Varaha

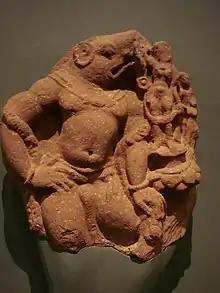
A 3rd century CE sandstone statue of Varaha holding his consort Bhumi, Art of Mathura, housed in LACMA.

The origin of Varaha is found in the Vedas, the oldest Hindu scriptures. Varaha is originally described as a form of Prajapati (who is equated to the god Brahma), but on evolved into the avatar of Vishnu in later Hindu scriptures. Two other avatars of Vishnu - Matsya (the fish) and Kurma (the tortoise) were also equated with Prajapati, before being shown as forms of Vishnu in later traditions.